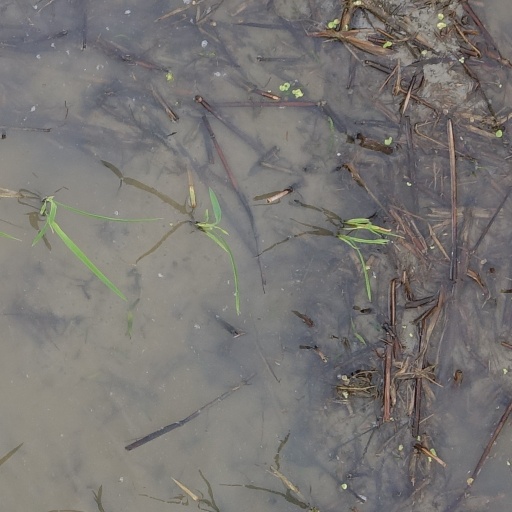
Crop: rice